Olga Misař

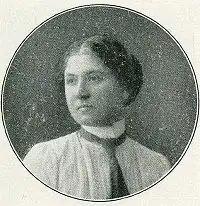
Olga Misař

Olga Misař née Popper (1876 – 1950) was an Austrian peace activist, feminist and writer. From 1910, she was active in Austrian activities related to the women's movement and suffrage. In April 1915, she represented Austria at the International Congress of Women in The Hague. She later became a board member of the Austrian branch of the Women's International League for Peace and Freedom while also participating in the central organization. For many years she was active in War Resisters' International (WRI) and in 1928 organized the second WRI Conference which was held in Sonntagberg, Austria. In April 1939, threatened by the Nazi regime, together with her husband and daughter, Olga Misař fled to Enfield near London where she joined the British branch of the International League for Peace and Freedom.